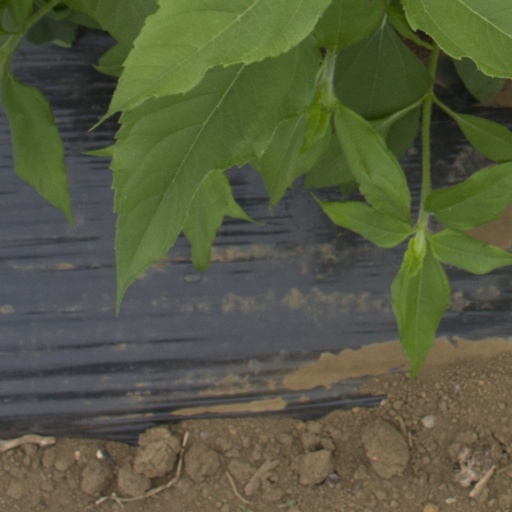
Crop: Jerusalem artichoke